Wawrzyszew, Warsaw

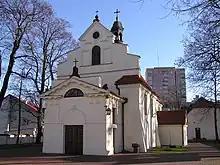
The Church of St. Mary Magdalene, built in Wawrzyszew between 1543 and 1548. Photography taken in 2007.

The first known mention of Wawrzyszew in historical documents comes from 1367. In 1379, Janusz I the Old, the Duke of Warsaw, has granted all profits from five nearby villages, including Wawrzyszew, to the city of Old Warsaw, for eight years. It was done as one of a few policies, to help it financially offset the costs of building the city walls. The village was also historically known as "Wawrzyszewo".